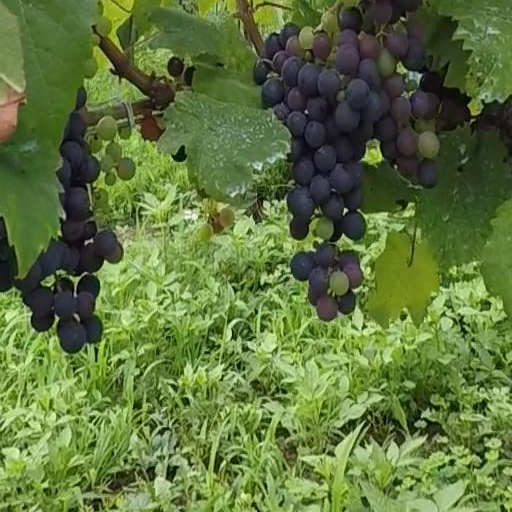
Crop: grape